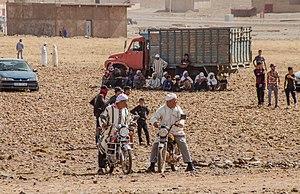
La province de Jerada est une subdivision à dominante rurale de la région marocaine de l'Oriental.